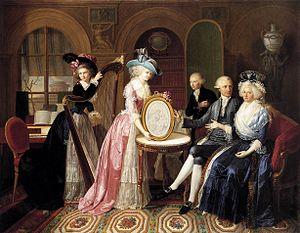
Jean-Bernard Duvivier, né le 22 juin 1762 à Bruges et mort le 24 novembre 1837 à Paris, est un artiste peintre, dessinateur de sujets et portraits historiques et religieux et illustrateur français d’origine flamande.